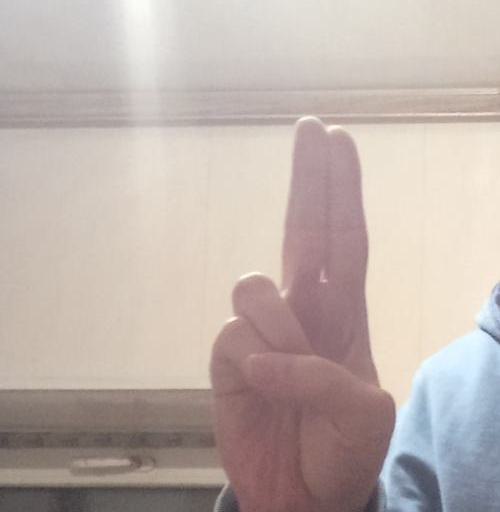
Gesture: two_up